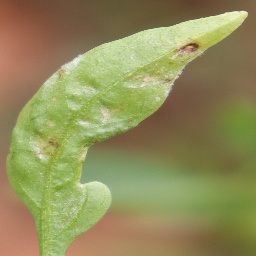
Label: powdery mildew